Hounslow Heath Aerodrome

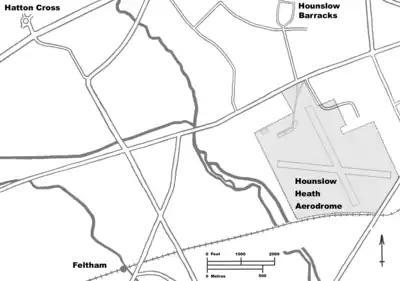
Hounslow Heath Aerodrome 1918 overlaid on 2011 roads

Hounslow Heath Aerodrome was a grass airfield, operational 1914–1920. It was in the London borough of Hounslow, and hosted the British Empire's first scheduled daily international commercial flights, in 1919. The site today includes the main remaining part of Hounslow Heath.